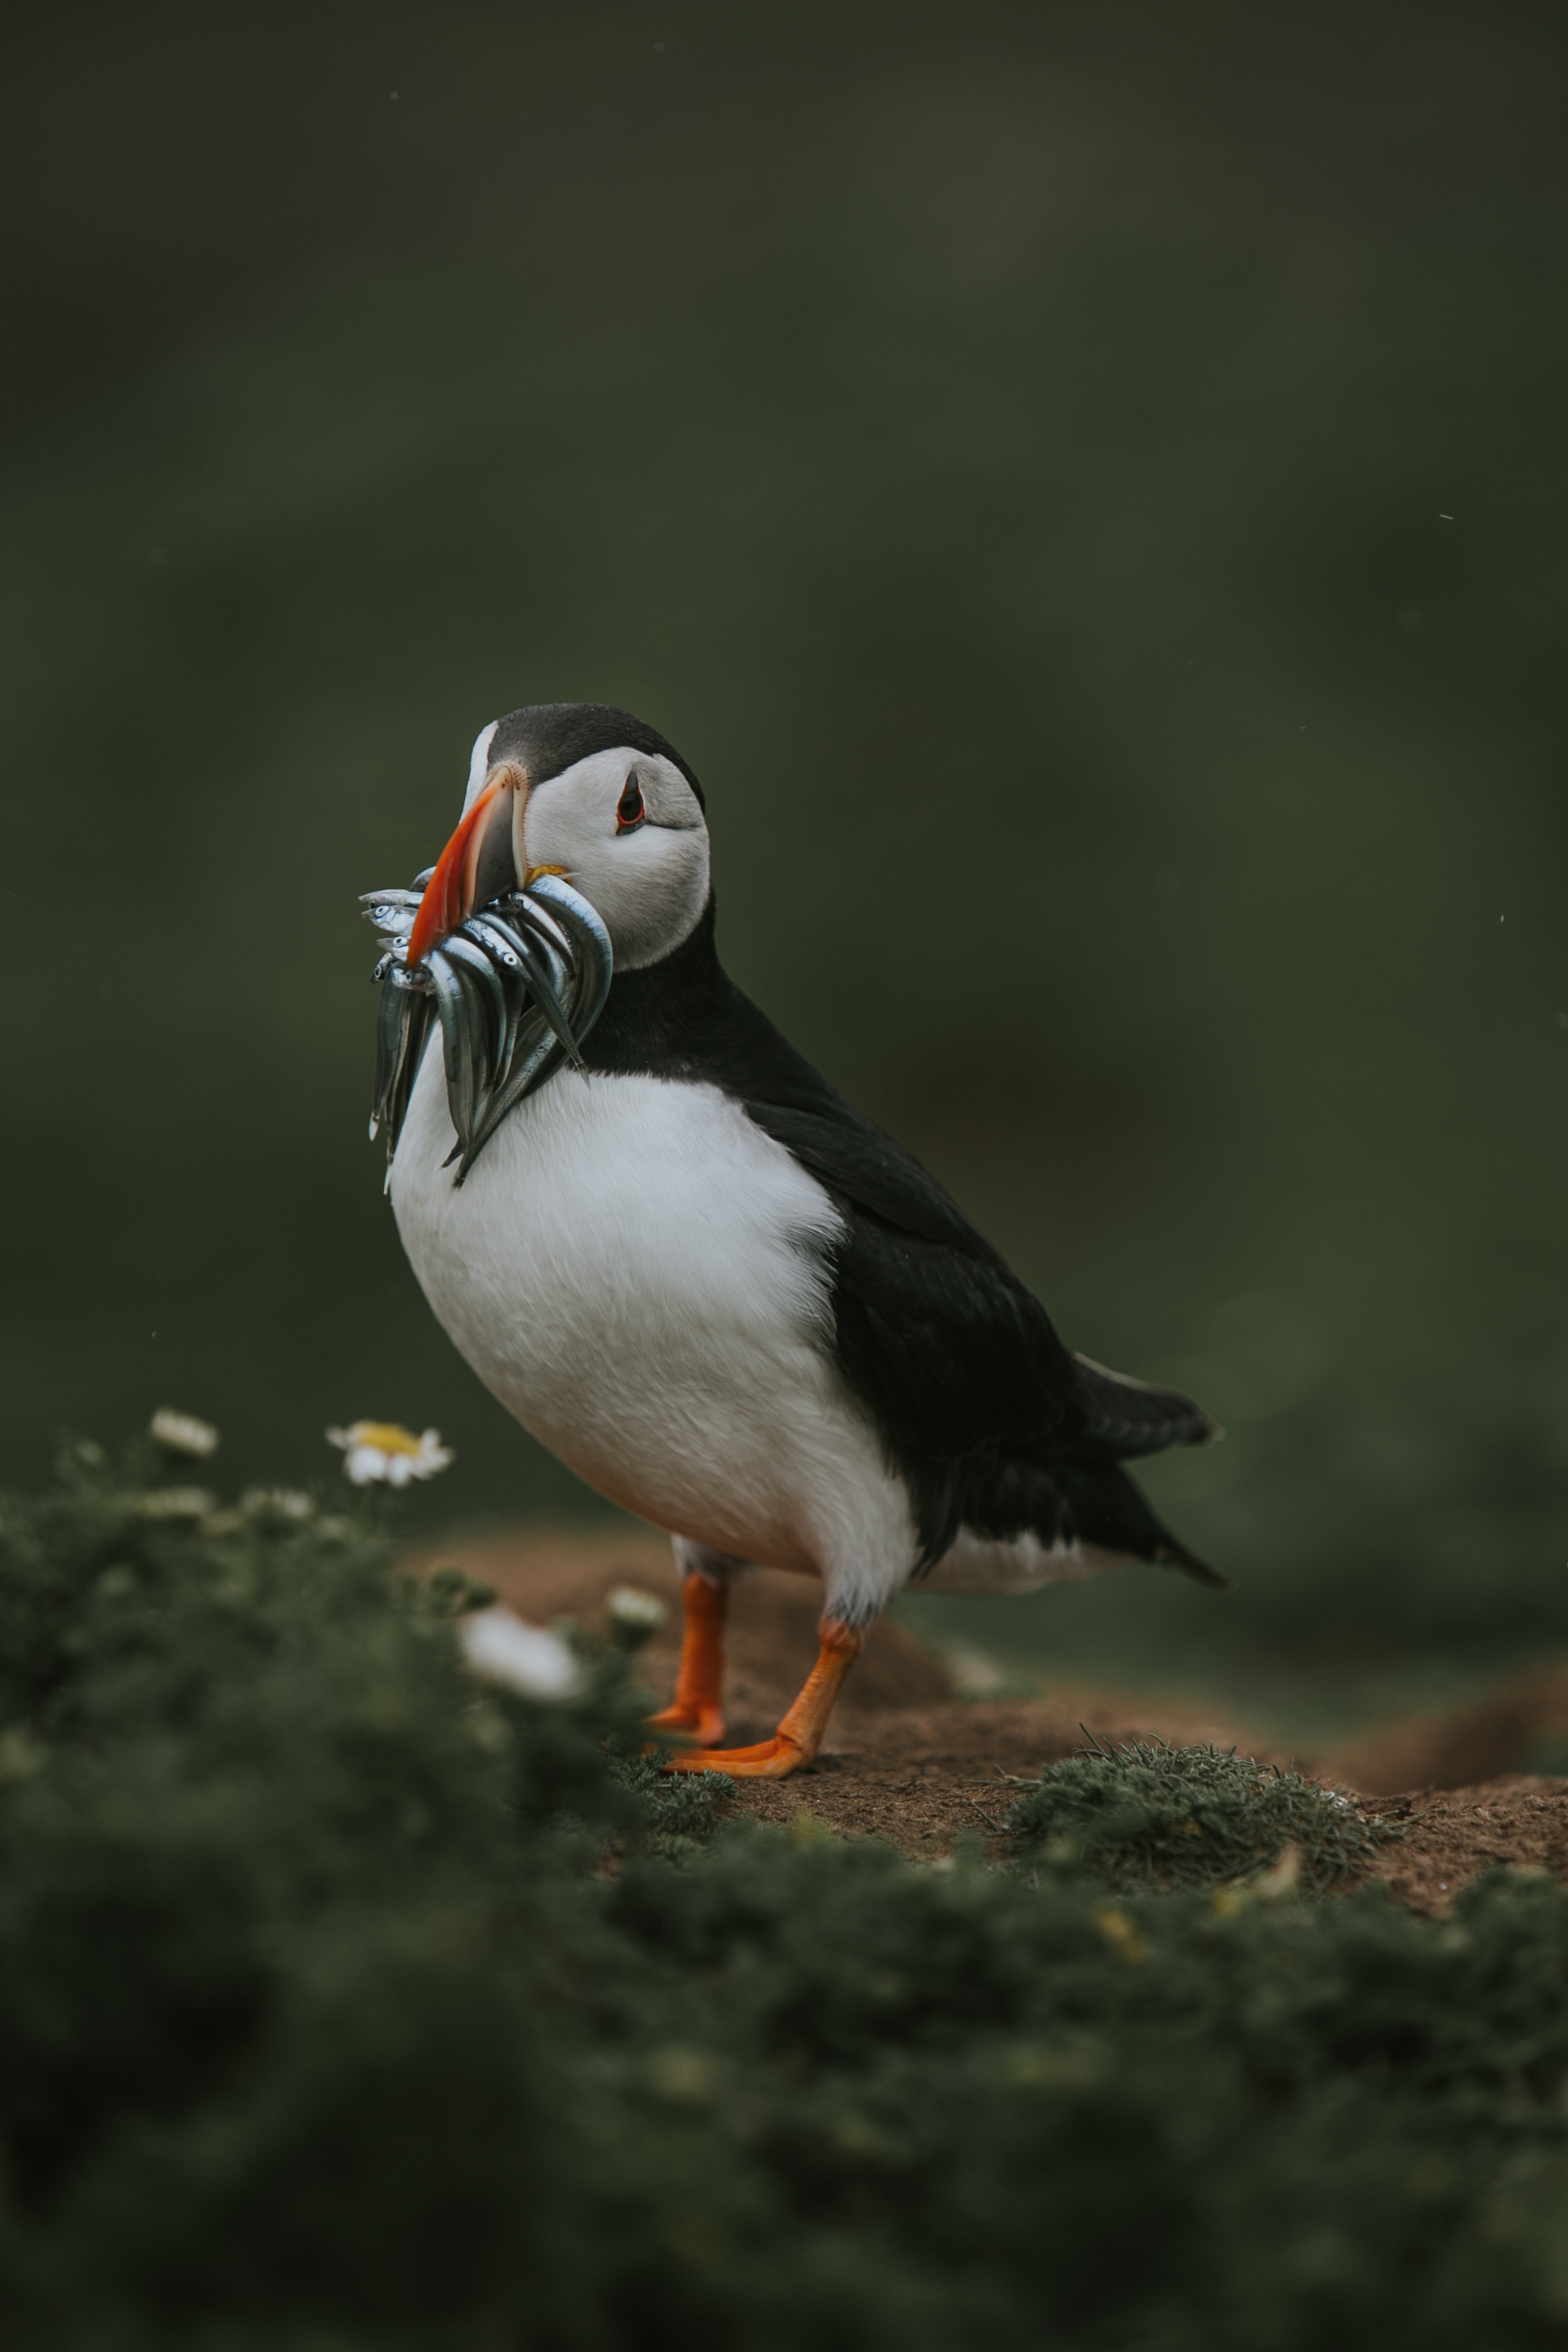
bird, seabird, wildlife, beak, fauna, puffin, shorebird, organism, charadriiformes